Wim Kras

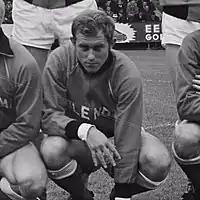
Kras in 1966

Wim Kras (5 February 1944 – 14 February 2023) was a Dutch footballer who played as a forward for Volendam.